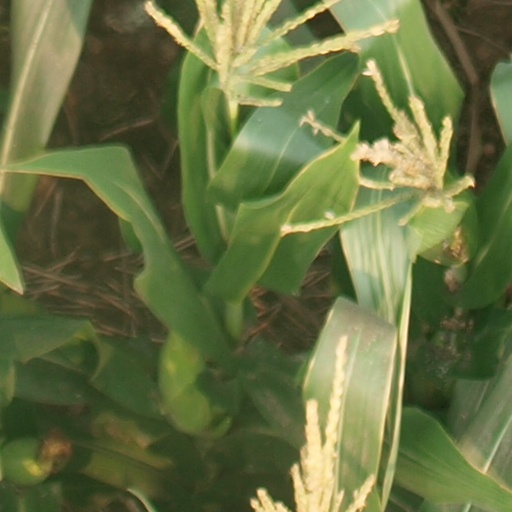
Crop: maize; corn